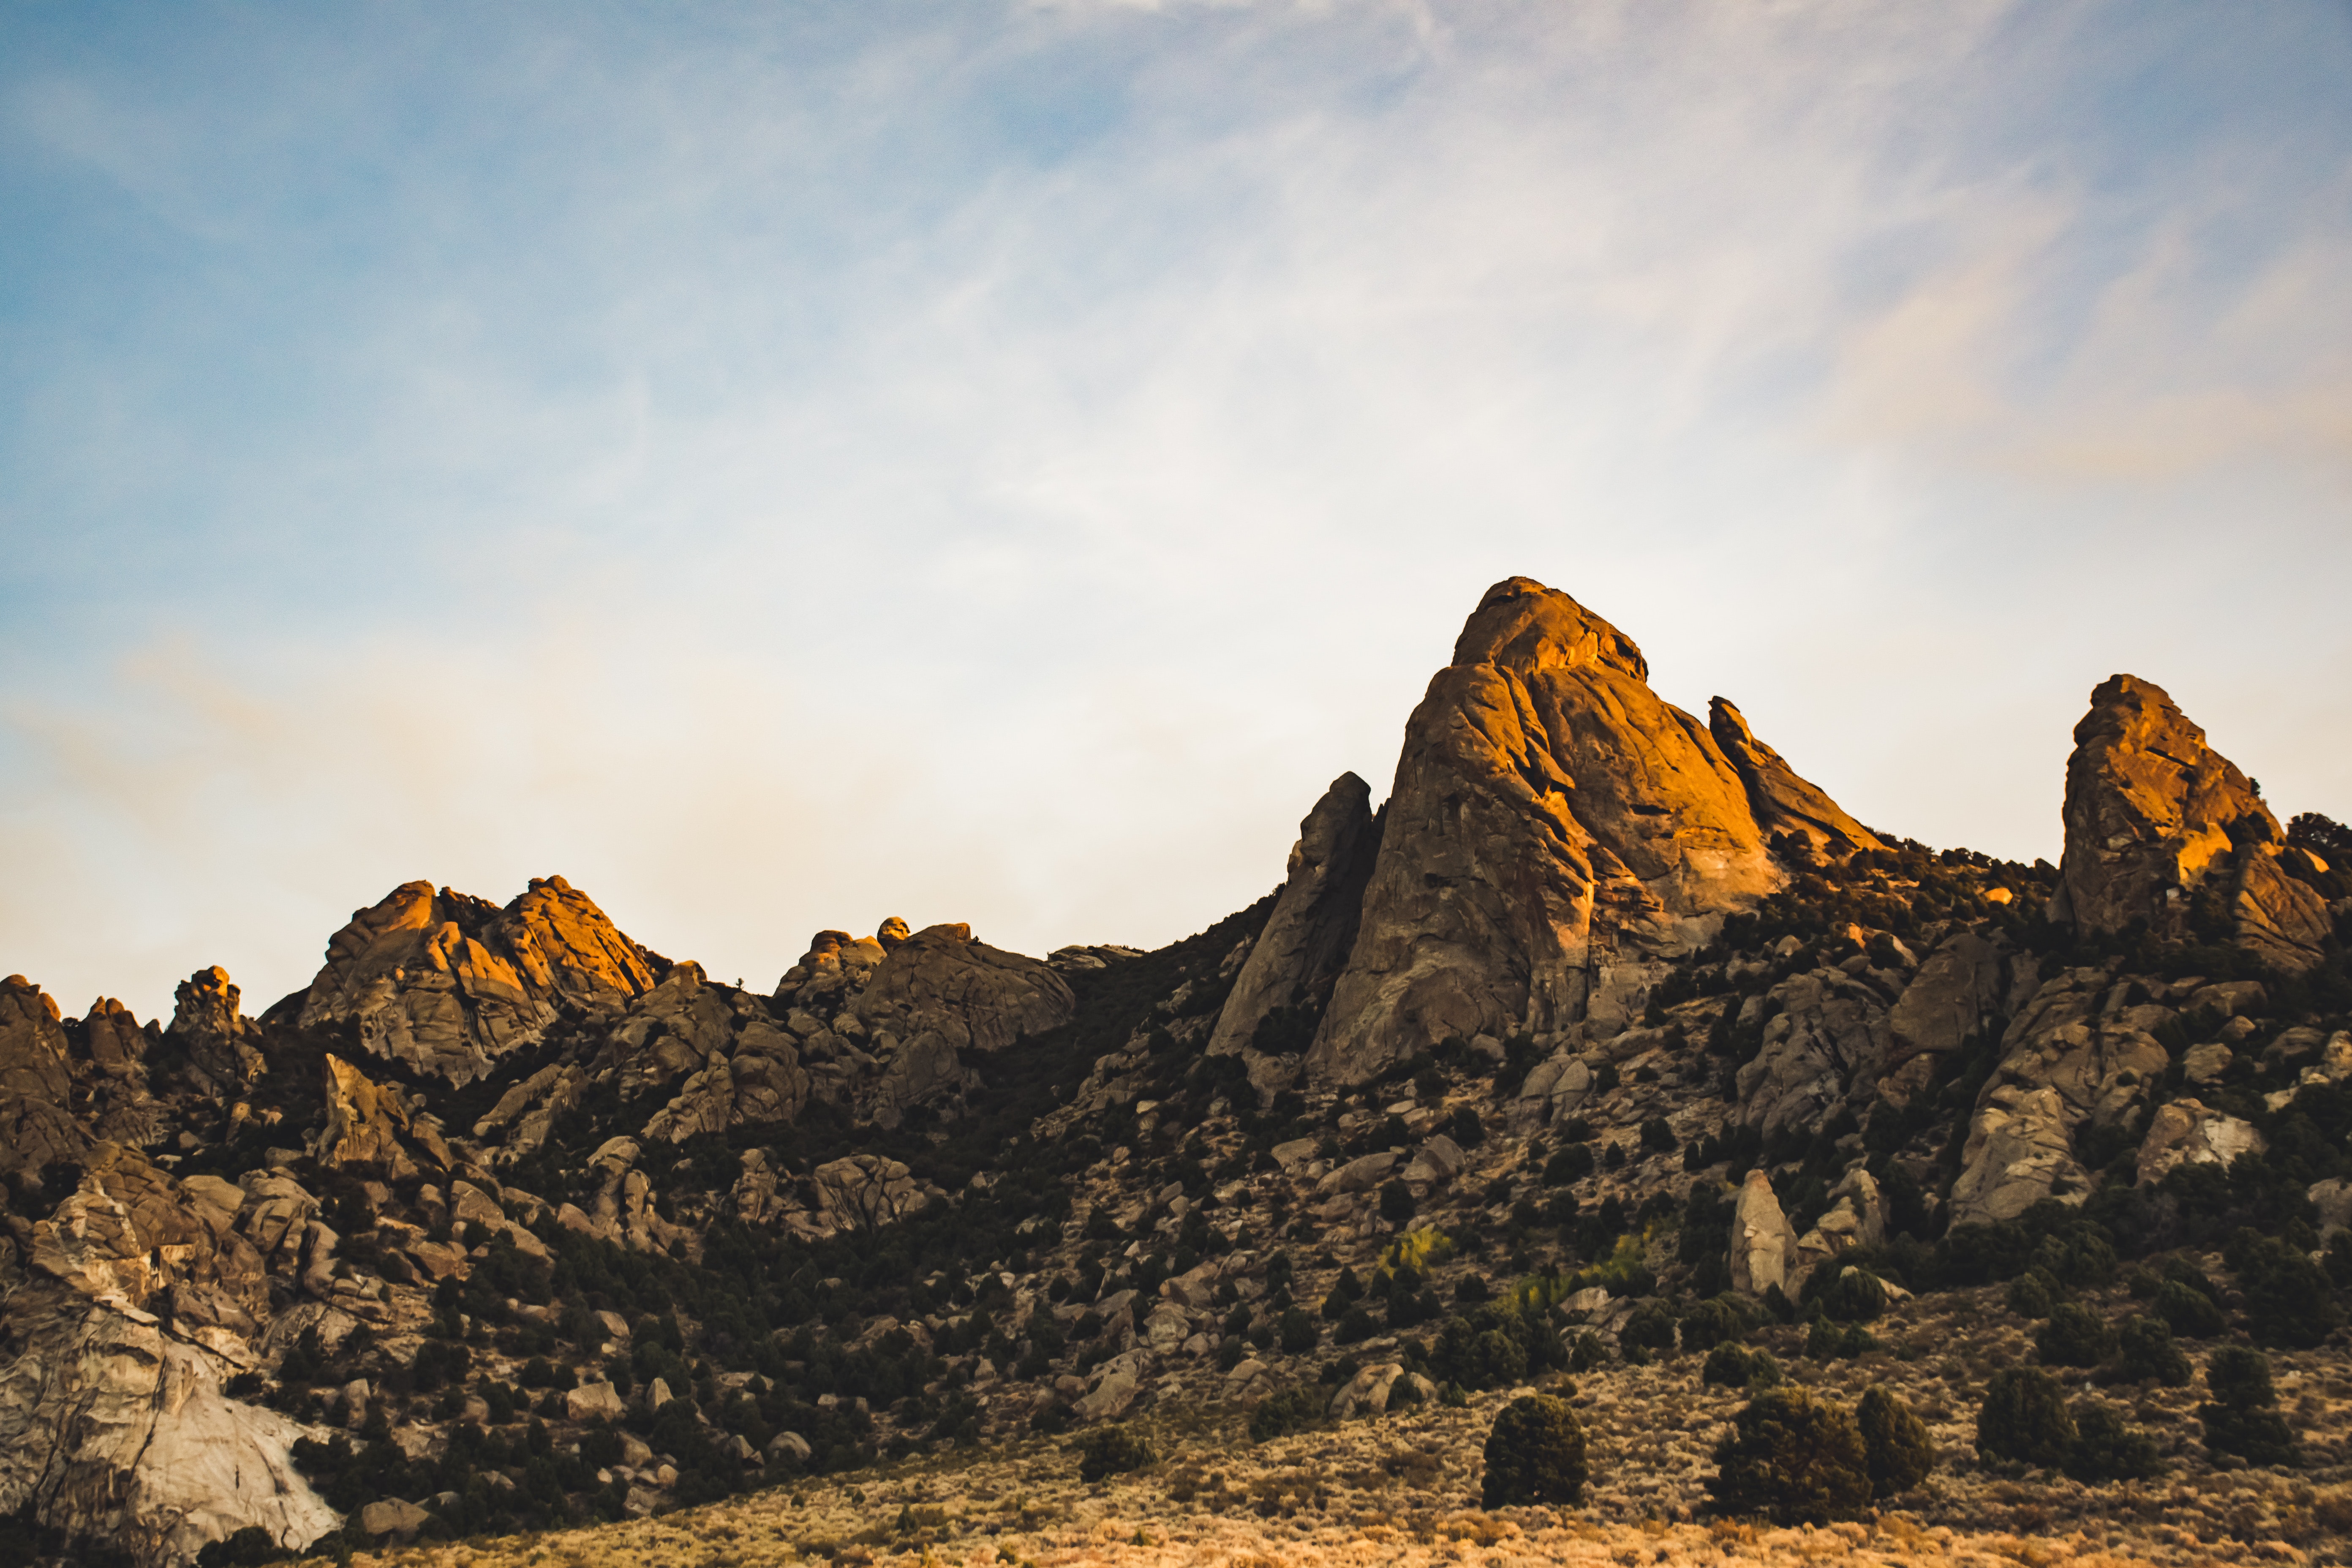
sky, mountainous landforms, mountain, badlands, rock, wilderness, national park, mountain range, morning, cloud, formation, hill, escarpment, geology, plateau, landscape, terrain, tree, sunlight, ecoregion, wadi, shrubland, horizon, ridge, aeolian landform, meteorological phenomenon, canyon, summit